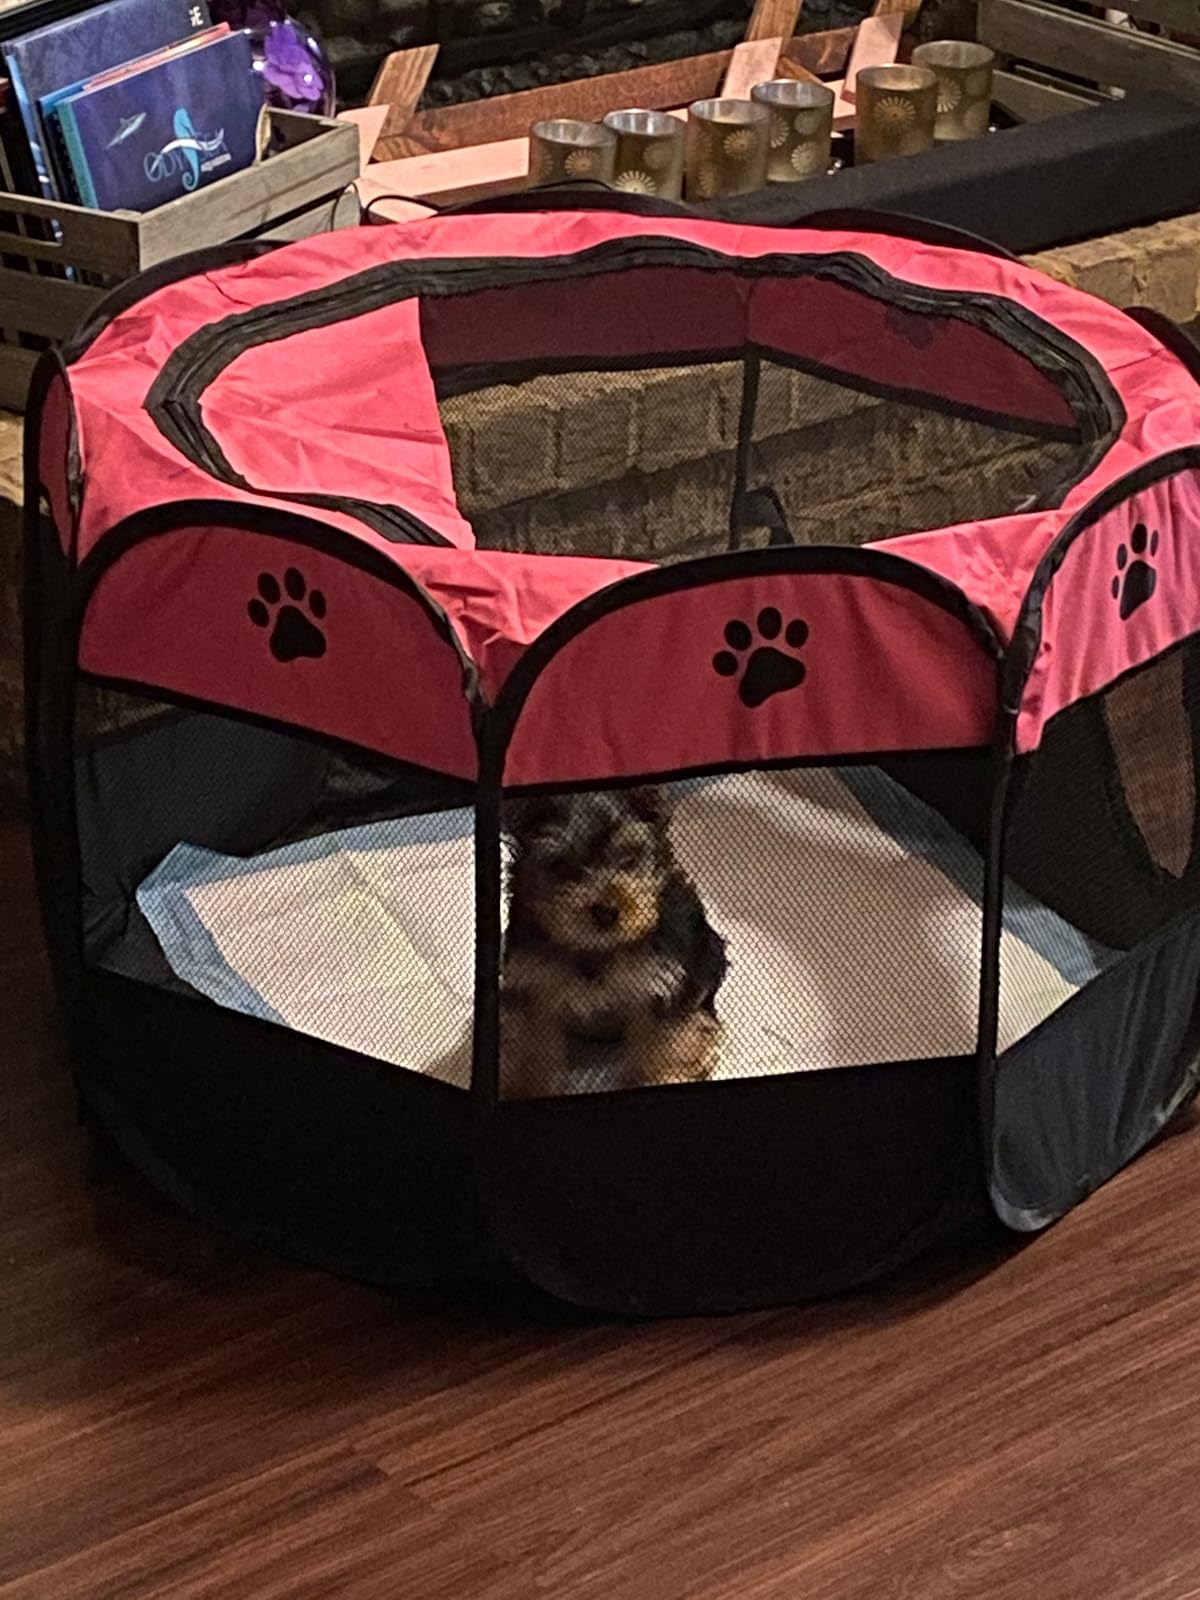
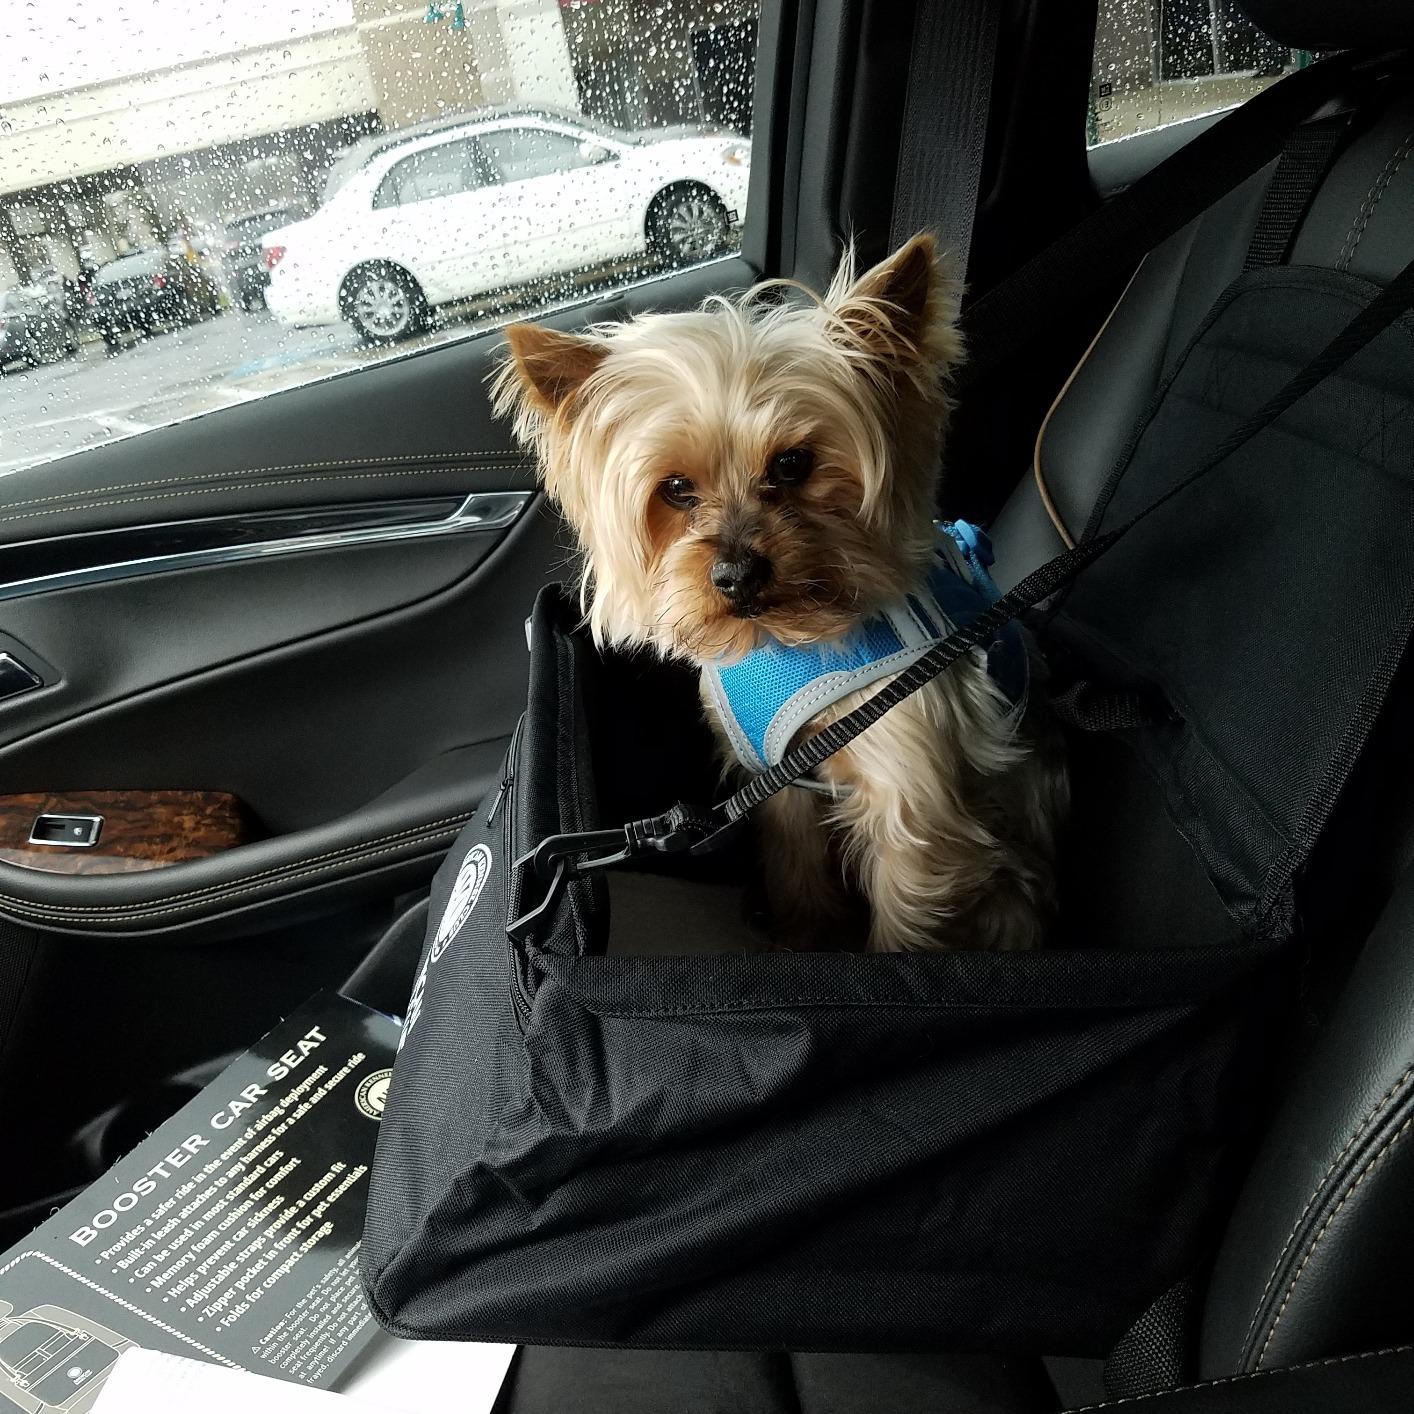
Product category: items_kennel
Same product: no